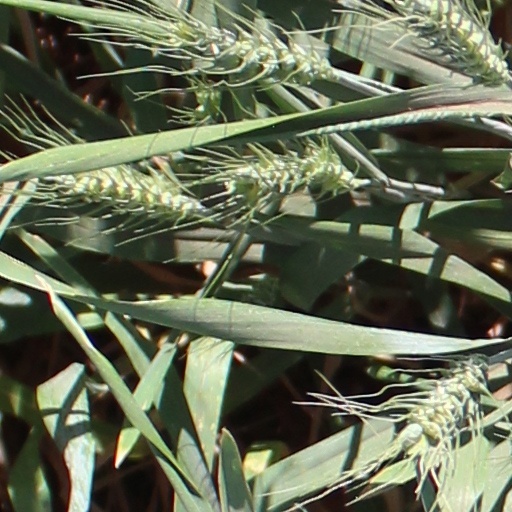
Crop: wheat